Shaun Francis

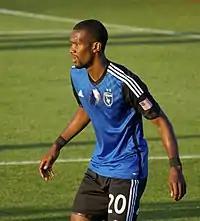
Francis with the San Jose Earthquakes in 2014

Francis signed with USL Pro side Charlotte Eagles on 27 March for the 2013 season. He made his USL Pro debut on 13 April against Antigua and scored his first professional goal on 5 May against Richmond. He appeared in twelve of Charlotte's first fifteen matches scoring three goals with two assists as well as appearing in one U.S. Open Cup match.